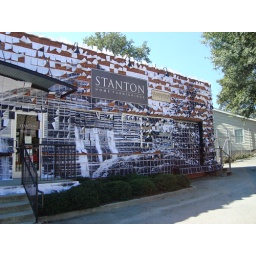
building near my office covered in paper